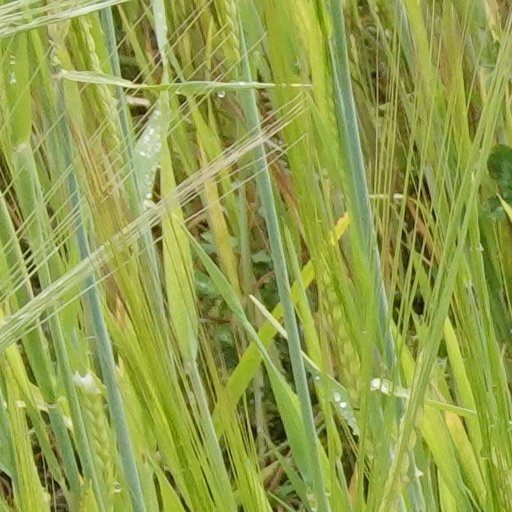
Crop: wheat